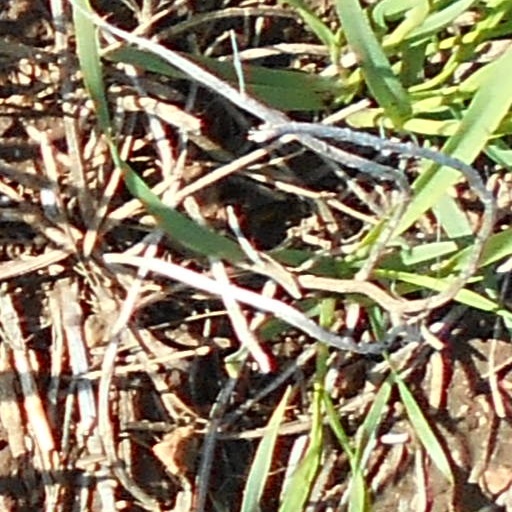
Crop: wheat